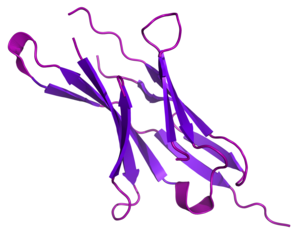
Immun-checkpoint
PD-1: Model af det extracellulære proteindomæne
Immun-checkpoints er proteiner, der regulerer immunforsvaret. Immun-checkpoints er membranproteiner, der udtrykkes på overfladen af antigen-præsenterende celler, på T-celler og på cancerceller. De hæmmende immun-checkpoints stopper immunsvaret ved at lukke aktiveringen af T-cellerne ned. De aktiverende immun-checkpoints er tilstede for at starte og vedligeholde at immunsvar.